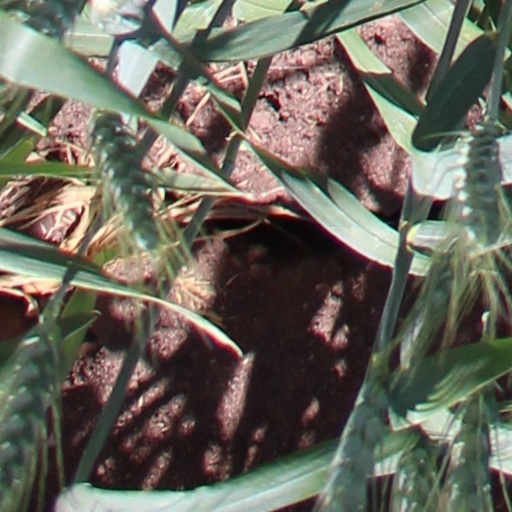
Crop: wheat